Rosaryville State Park

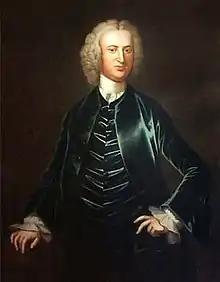
Benedict Swingate Calvert, painted by John Wollaston c1754. Calvert and his family lived at Mount Airey mansion, now a part of Rosaryville State Park.

Matilda Duvall purchased the property in 1902, ending the Calvert family's hereditary ownership. Renamed as Dower House, it became a country inn until a fire in 1931 reduced the building to only its masonry walls. The ruins were purchased and restored by socialite Cissy Patterson, the publisher of the "Washington Times-Herald", who entertained presidents and other important persons here. She in turn bequeathed the property to Ann Bowie Smith, and it was from her family that the State of Maryland purchased Mt. Airy, in 1973, to add it to Rosaryville State Park. It is operated as an event facility by the Rosaryville Conservancy and a private concessionaire.